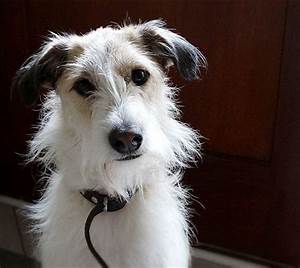
Label: cane